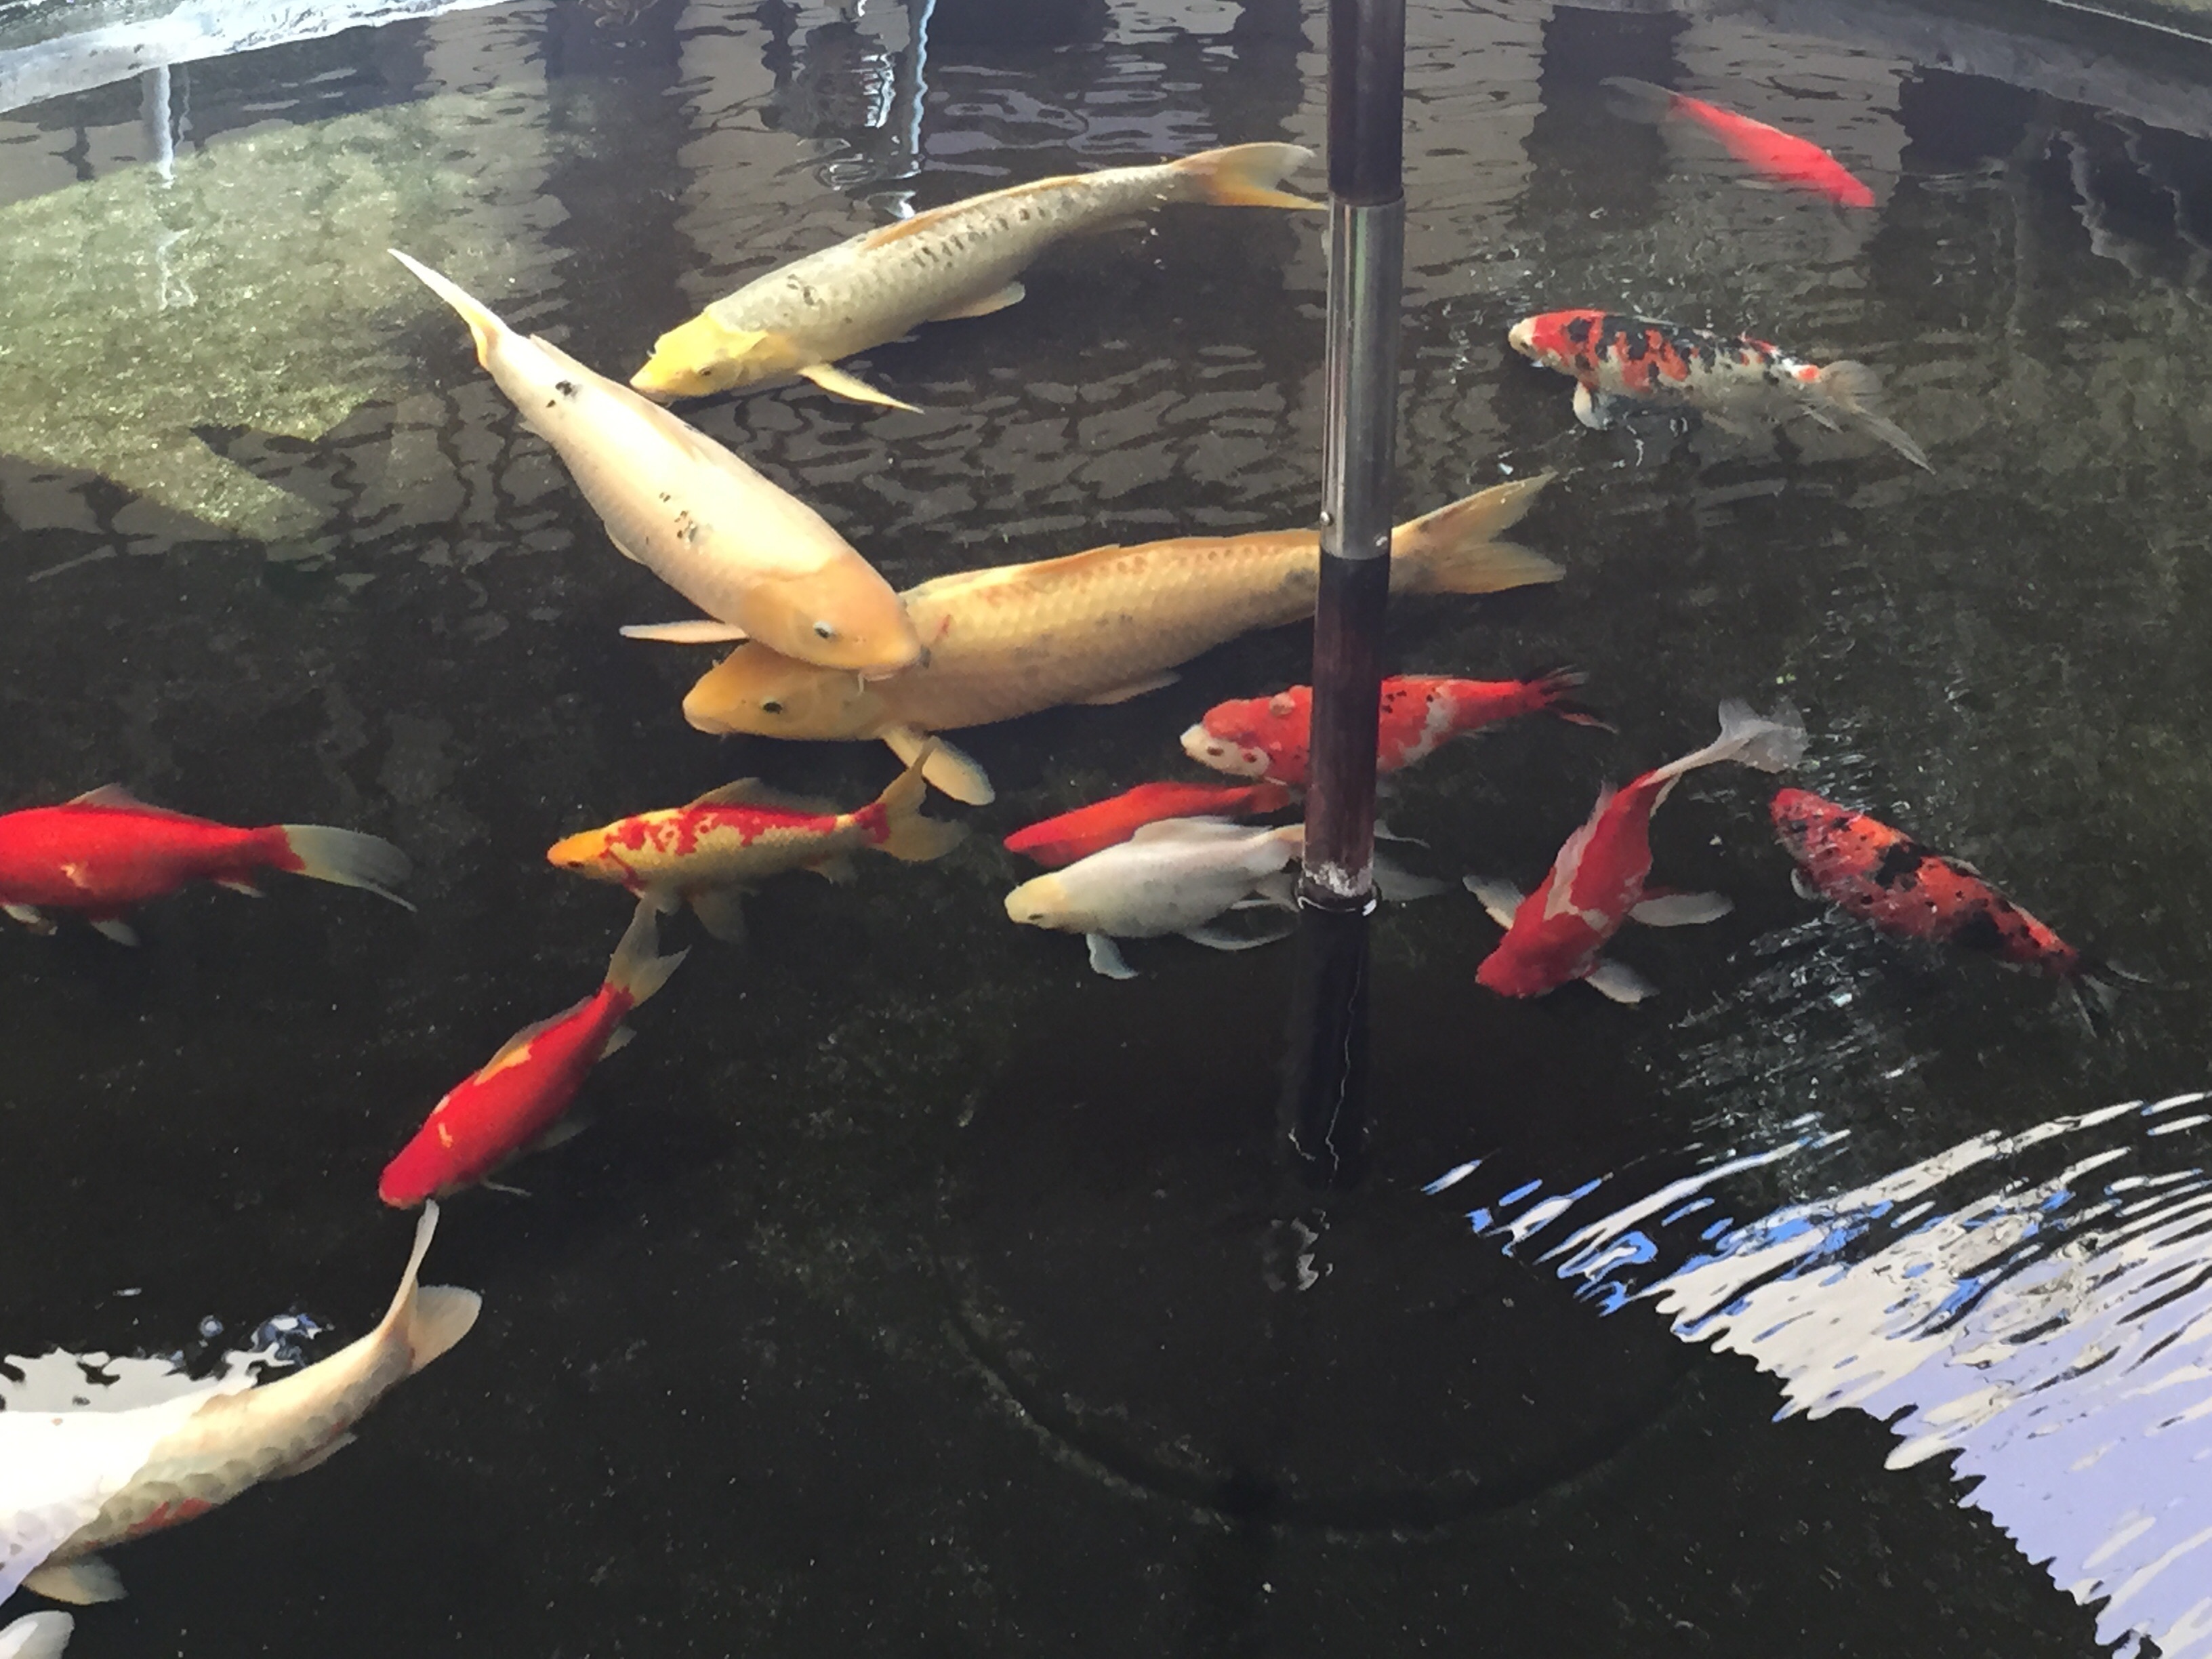
hollywood, fish, koi, geological phenomenon, marine biology, yamashiro